Siberian Lady Macbeth

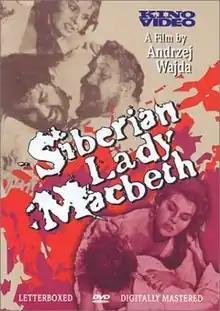
DVD cover

Siberian Lady Macbeth (Orig. Sibirska Ledi Magbet), also translated as "Fury Is a Woman", is a 1962 film directed by Andrzej Wajda, based on the novella "Lady Macbeth of the Mtsensk District" by Nikolai Leskov.